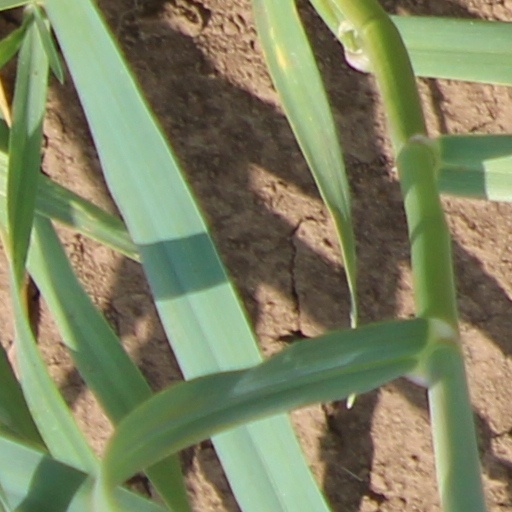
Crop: wheat